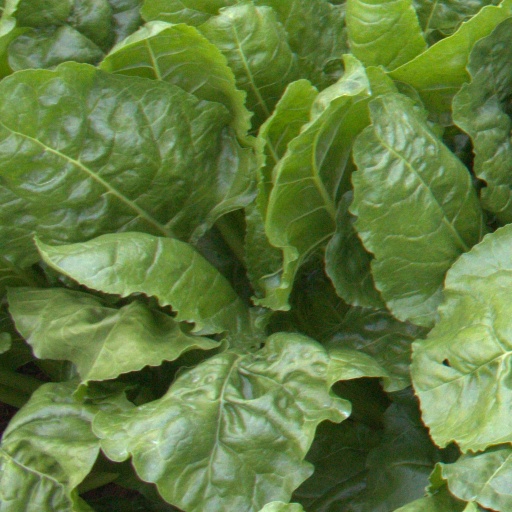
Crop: sugar beet